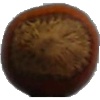
Label: Nut Forest 1